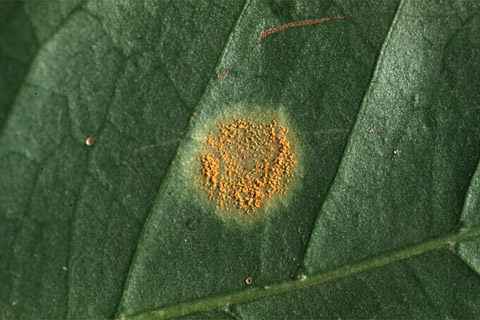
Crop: unknown
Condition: coffee_coffee_rust